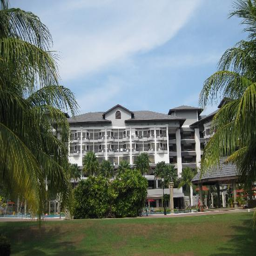
front view of the hotel